Chinese New Year

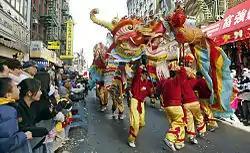
The largest Chinese New Year parade outside Asia, in Chinatown, Manhattan

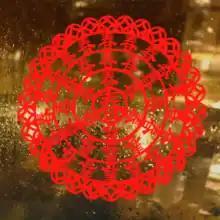
Traditional paper cutting with the character ('spring')

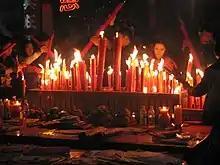
Chinese New Year eve in Meizhou on 8 February 2005

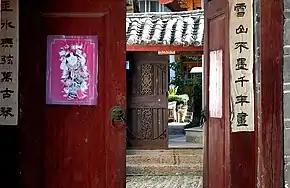
Hand-written Chinese New Year's poetry pasted on the sides of doors leading to people's homes, Lijiang, Yunnan

The Chinese calendar defines the lunisolar month containing the winter solstice as the eleventh month, meaning that Chinese New Year usually falls on the second new moon after the winter solstice (rarely the third if an intercalary month occurs). In more than 96 percent of years, the Chinese New Year is the closest new moon to the beginning of spring according to the calendar. In the Gregorian calendar, the Chinese New Year occurs on the new moon that falls between January 21 and February 20.